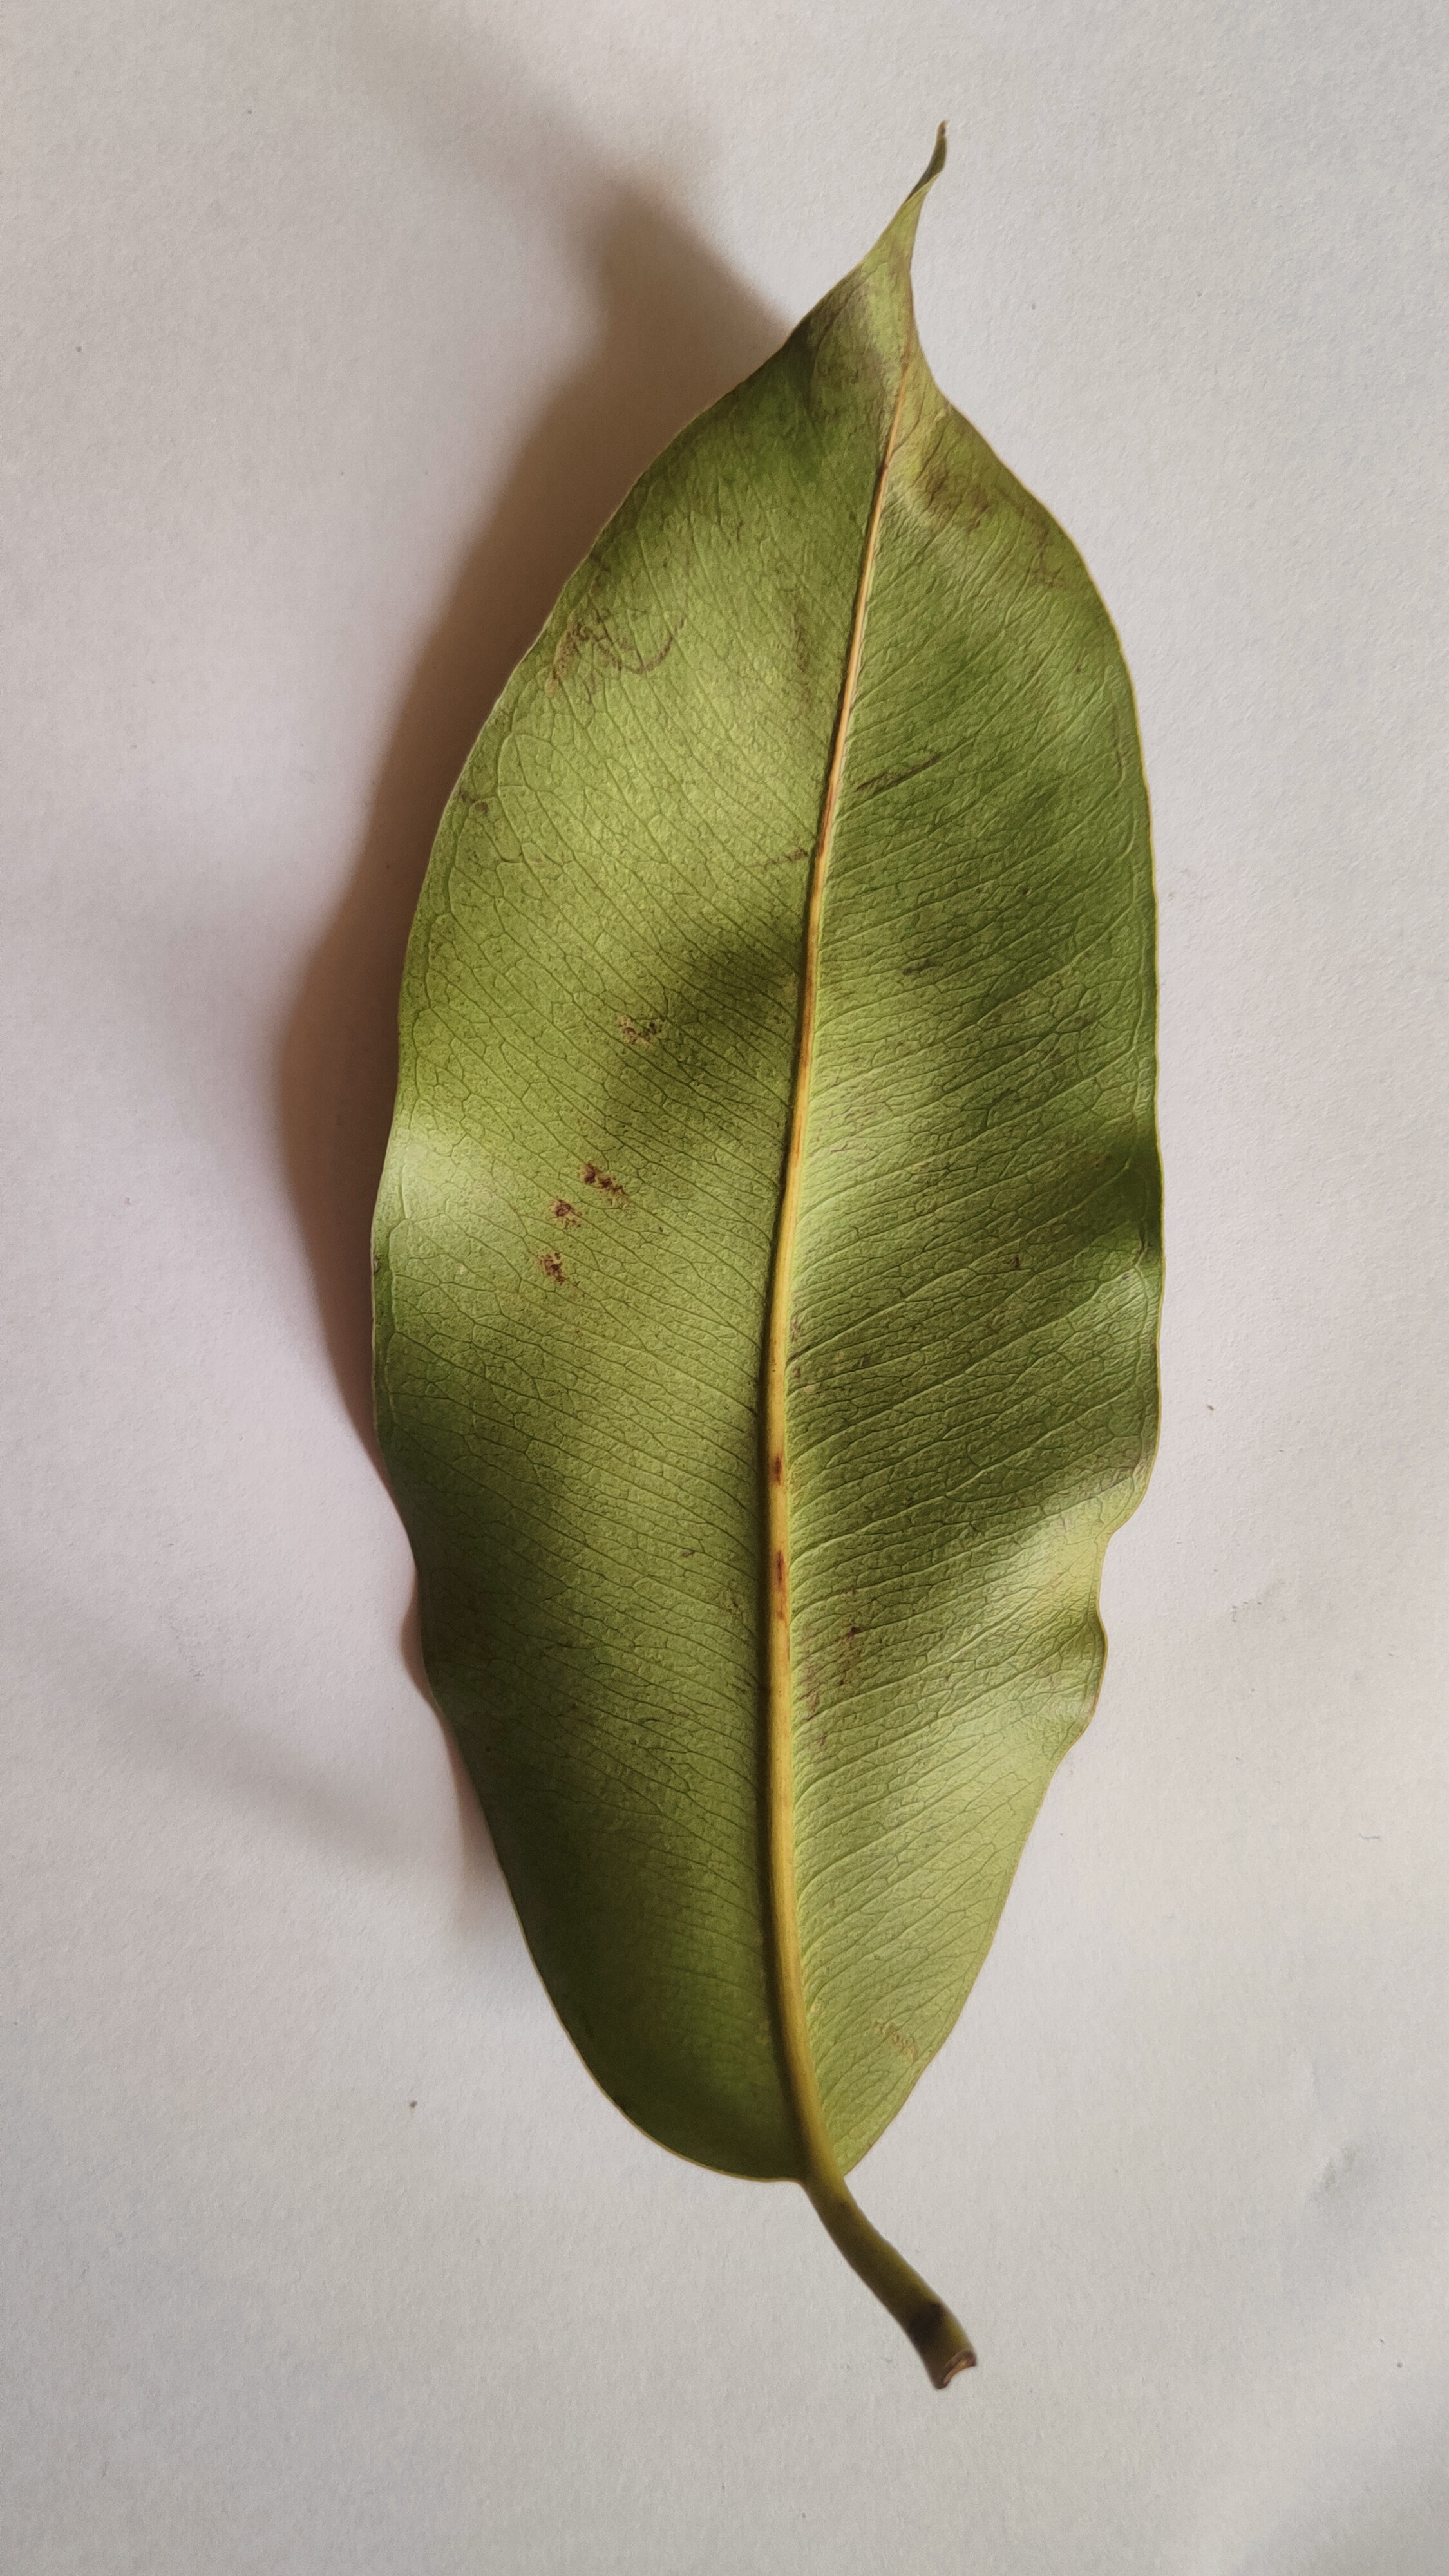
Leaf variety: Black plum